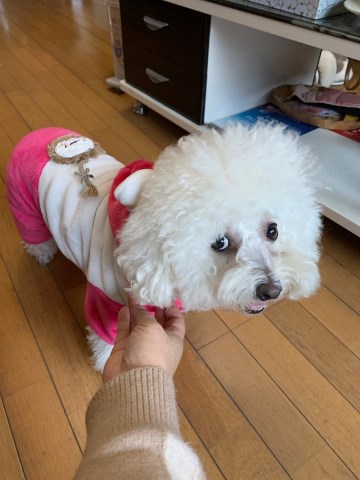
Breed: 3083-n000117-Bichon_Frise